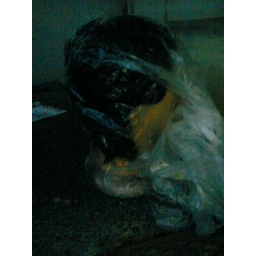
Head in a bag left outside my house